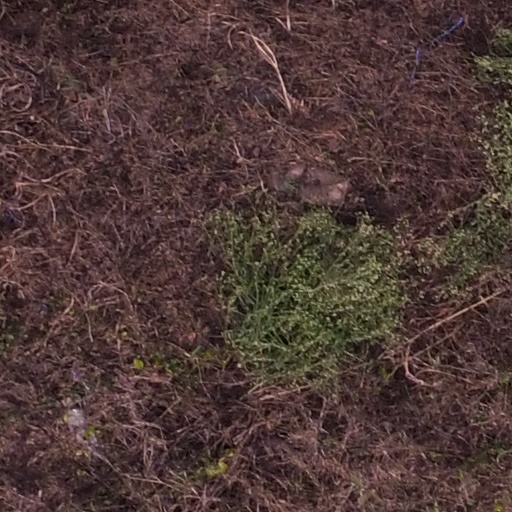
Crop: maize; corn